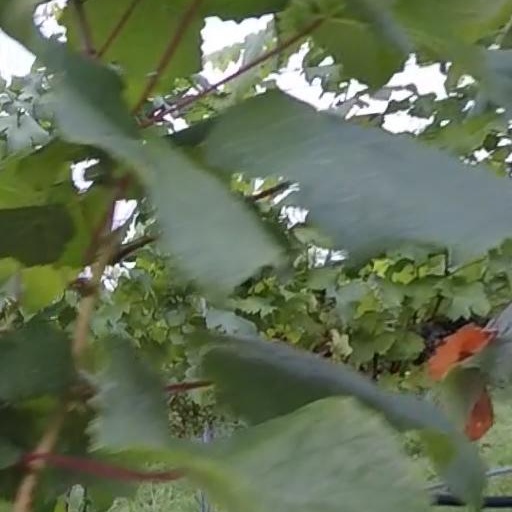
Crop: grape